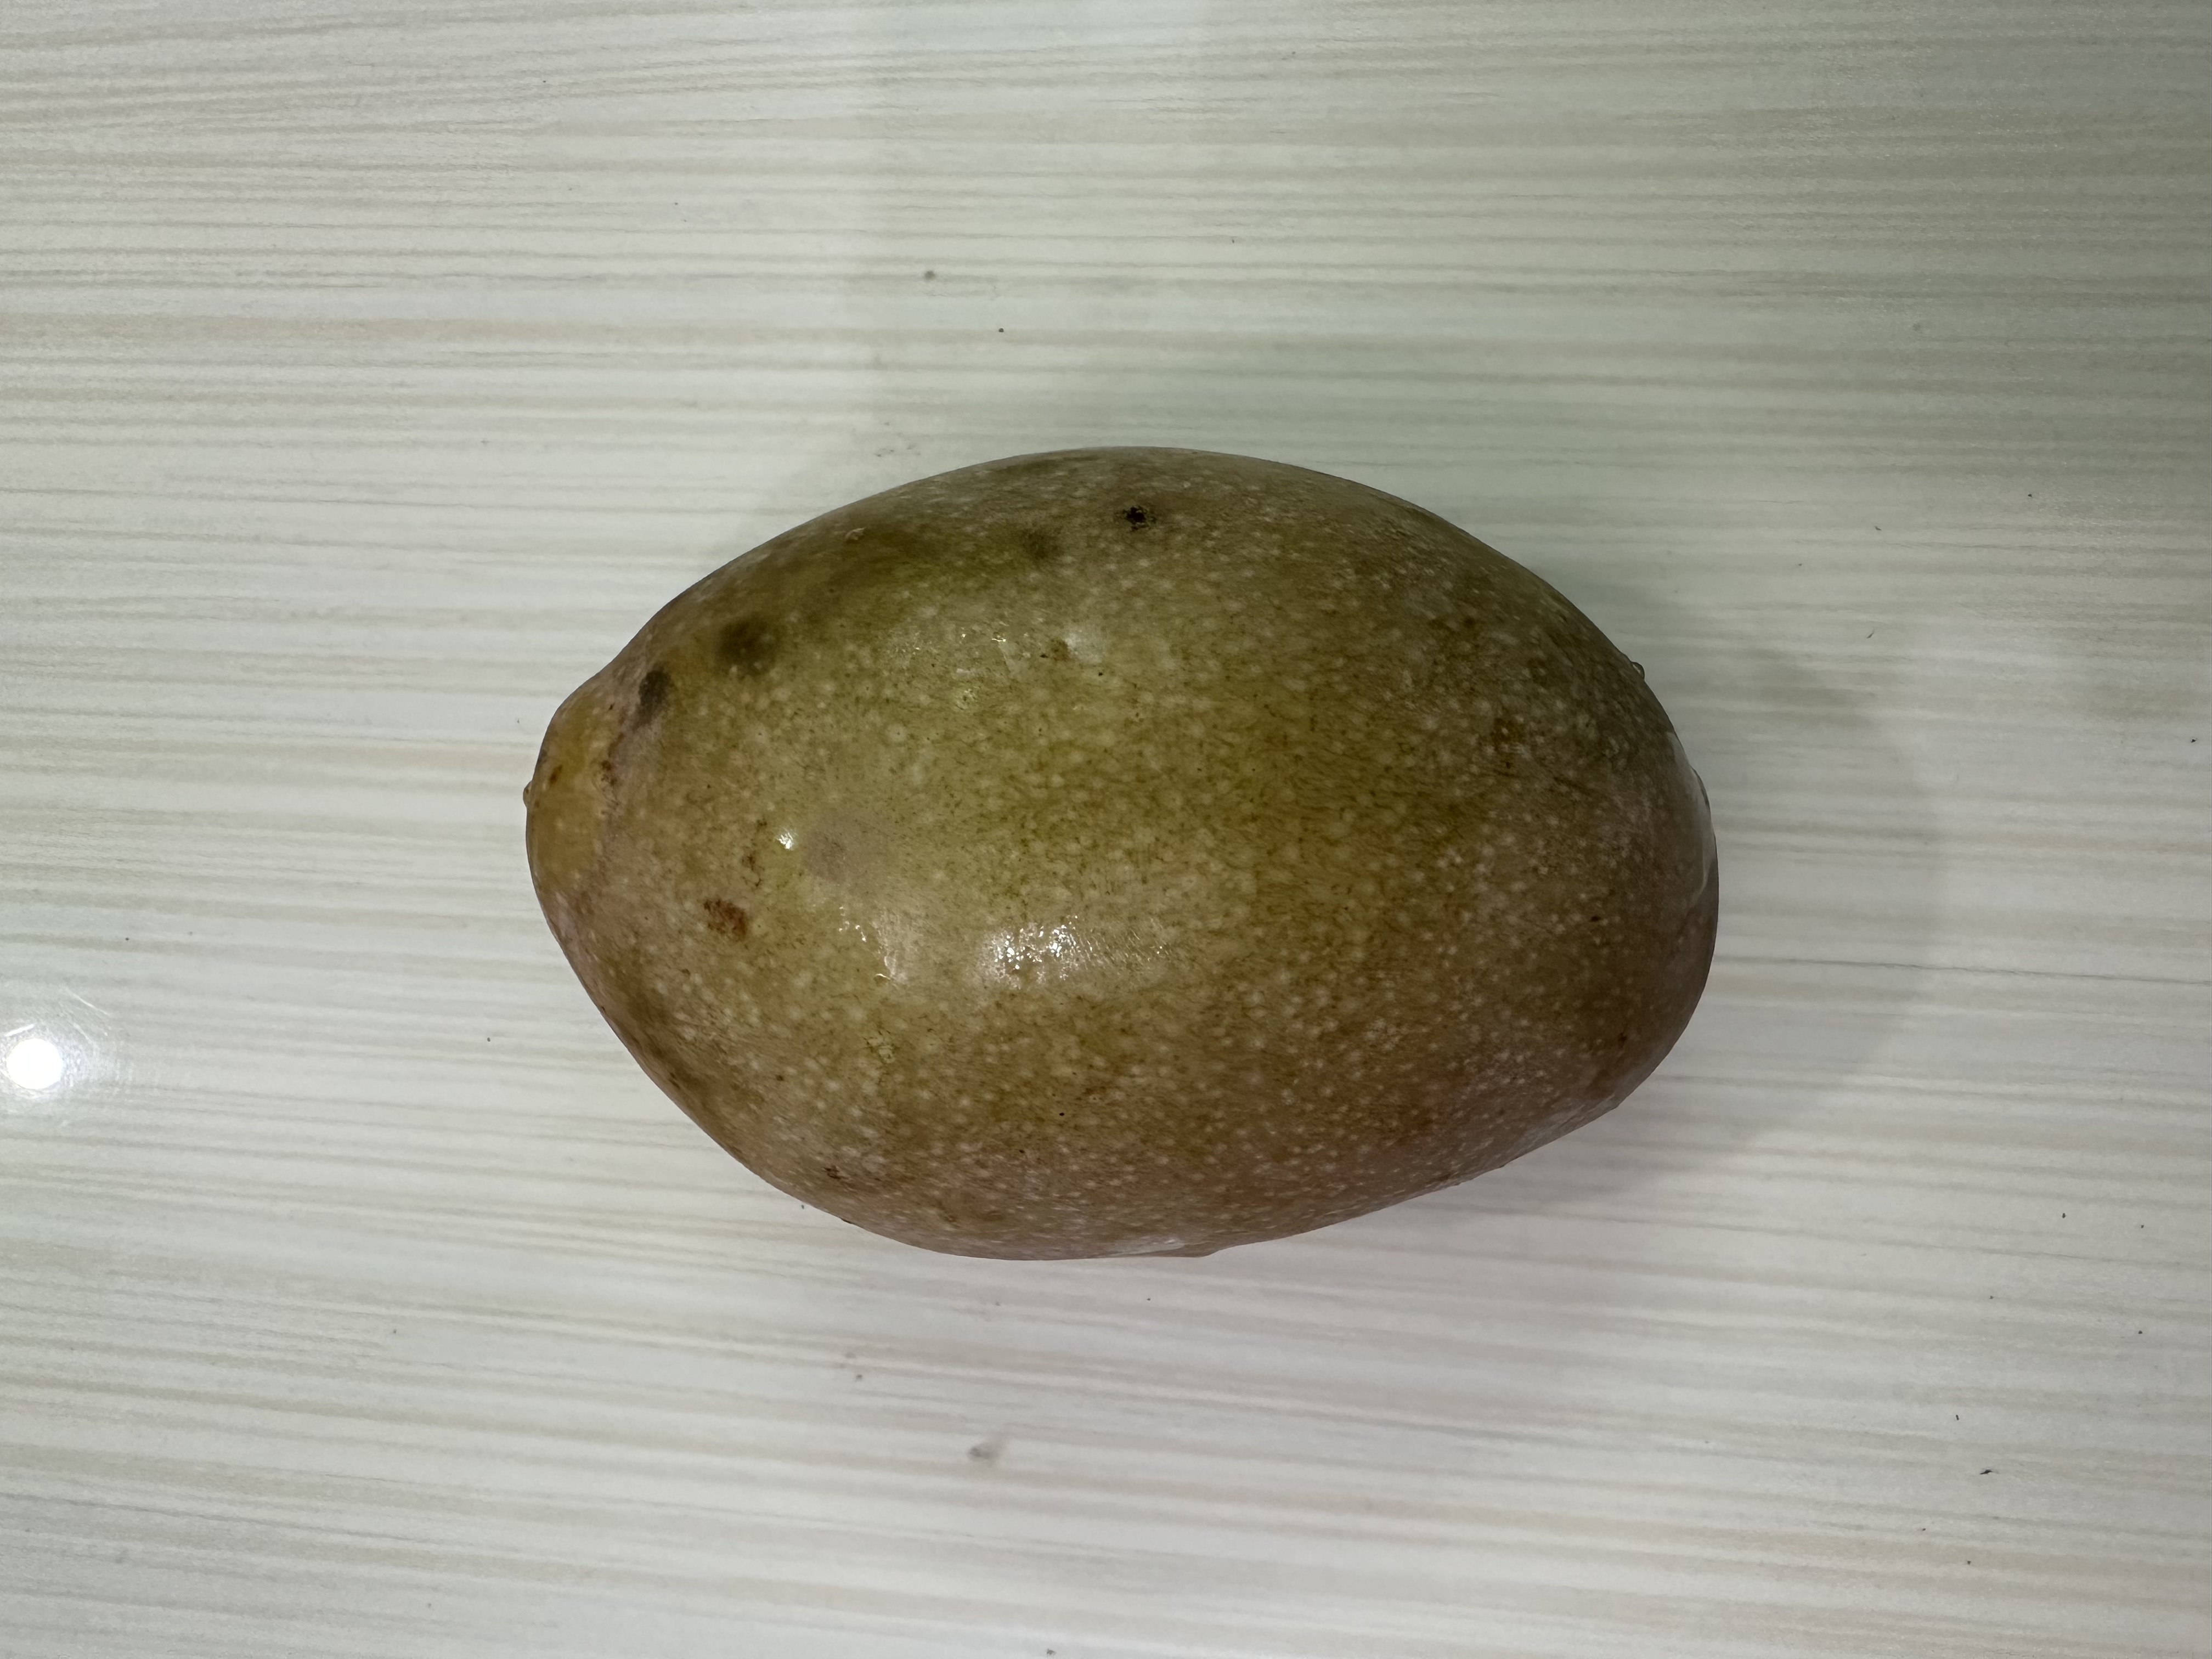
Mango variety: Bari-7